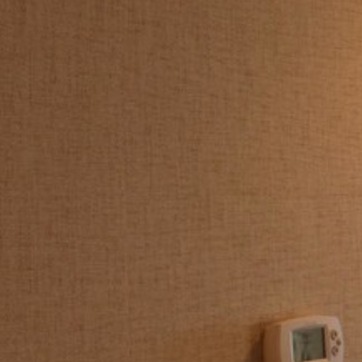
Material: wallpaper